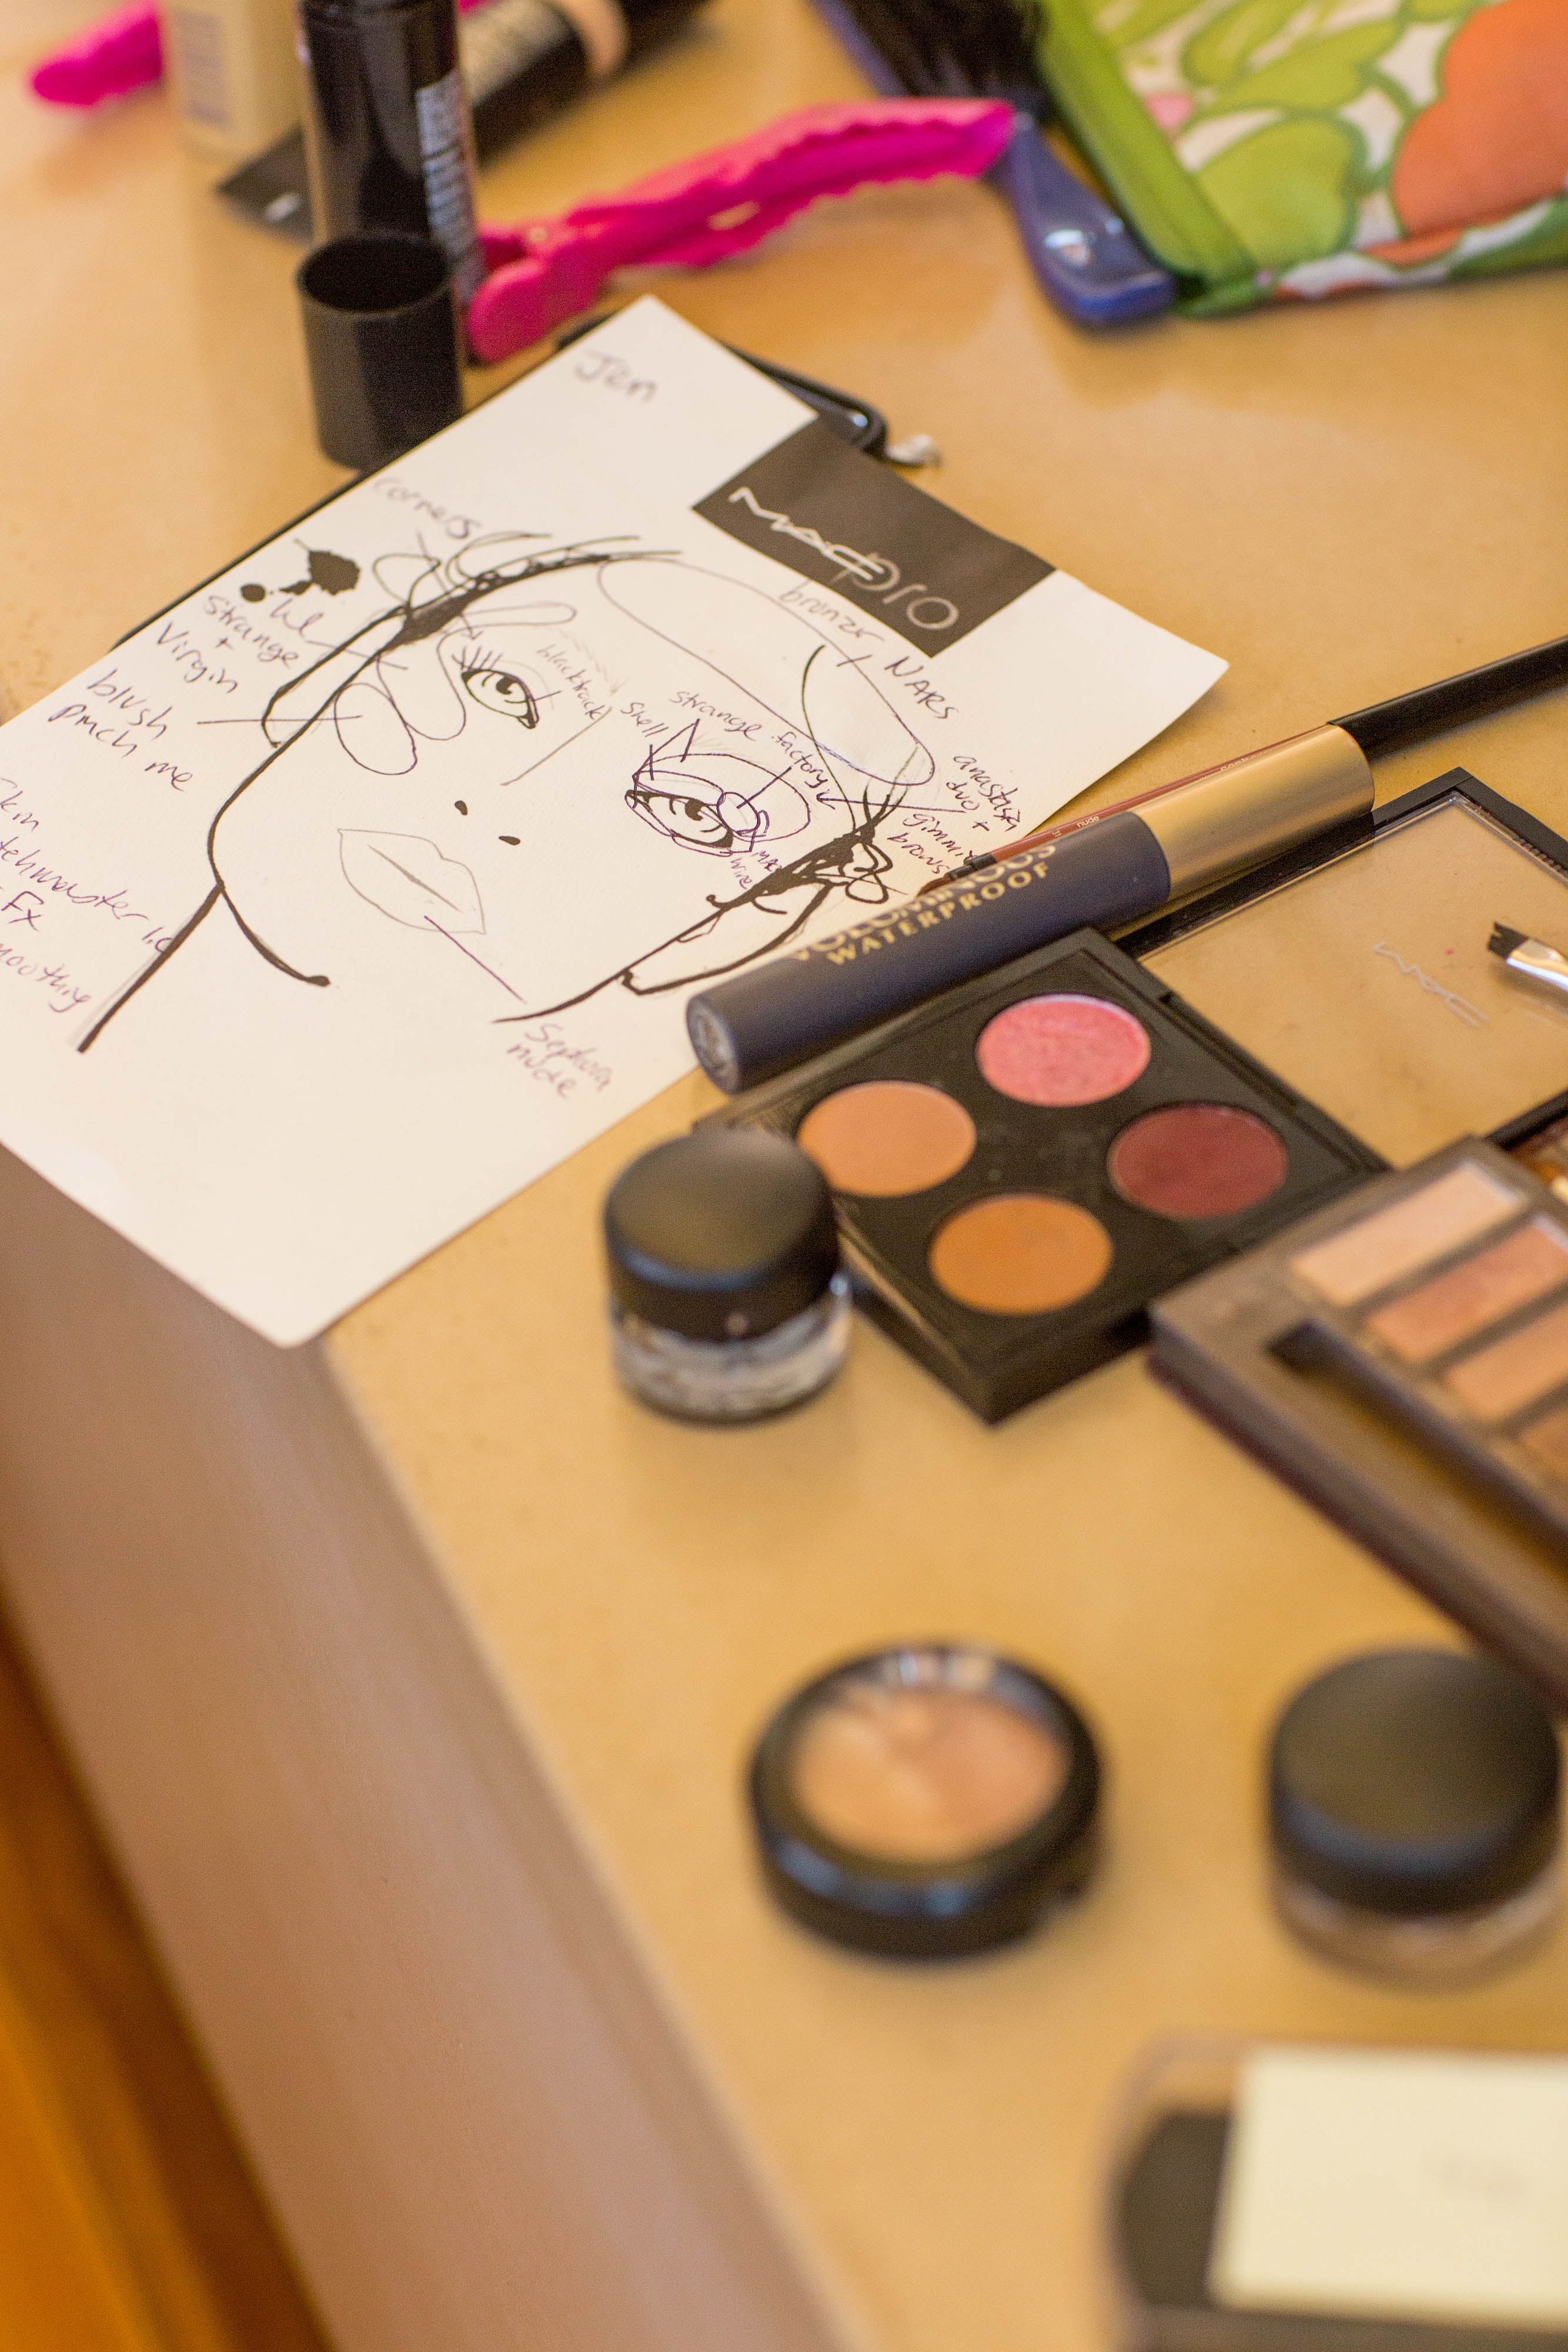
writing, color, fashion, wedding, makeup, face, art, design, eye, beauty, organ, shape, bridal